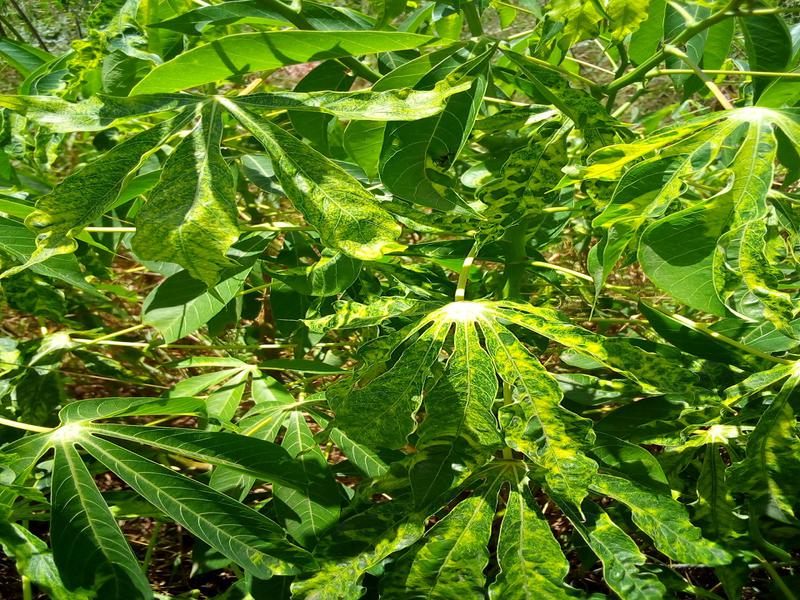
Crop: cassava
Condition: mosaic_disease